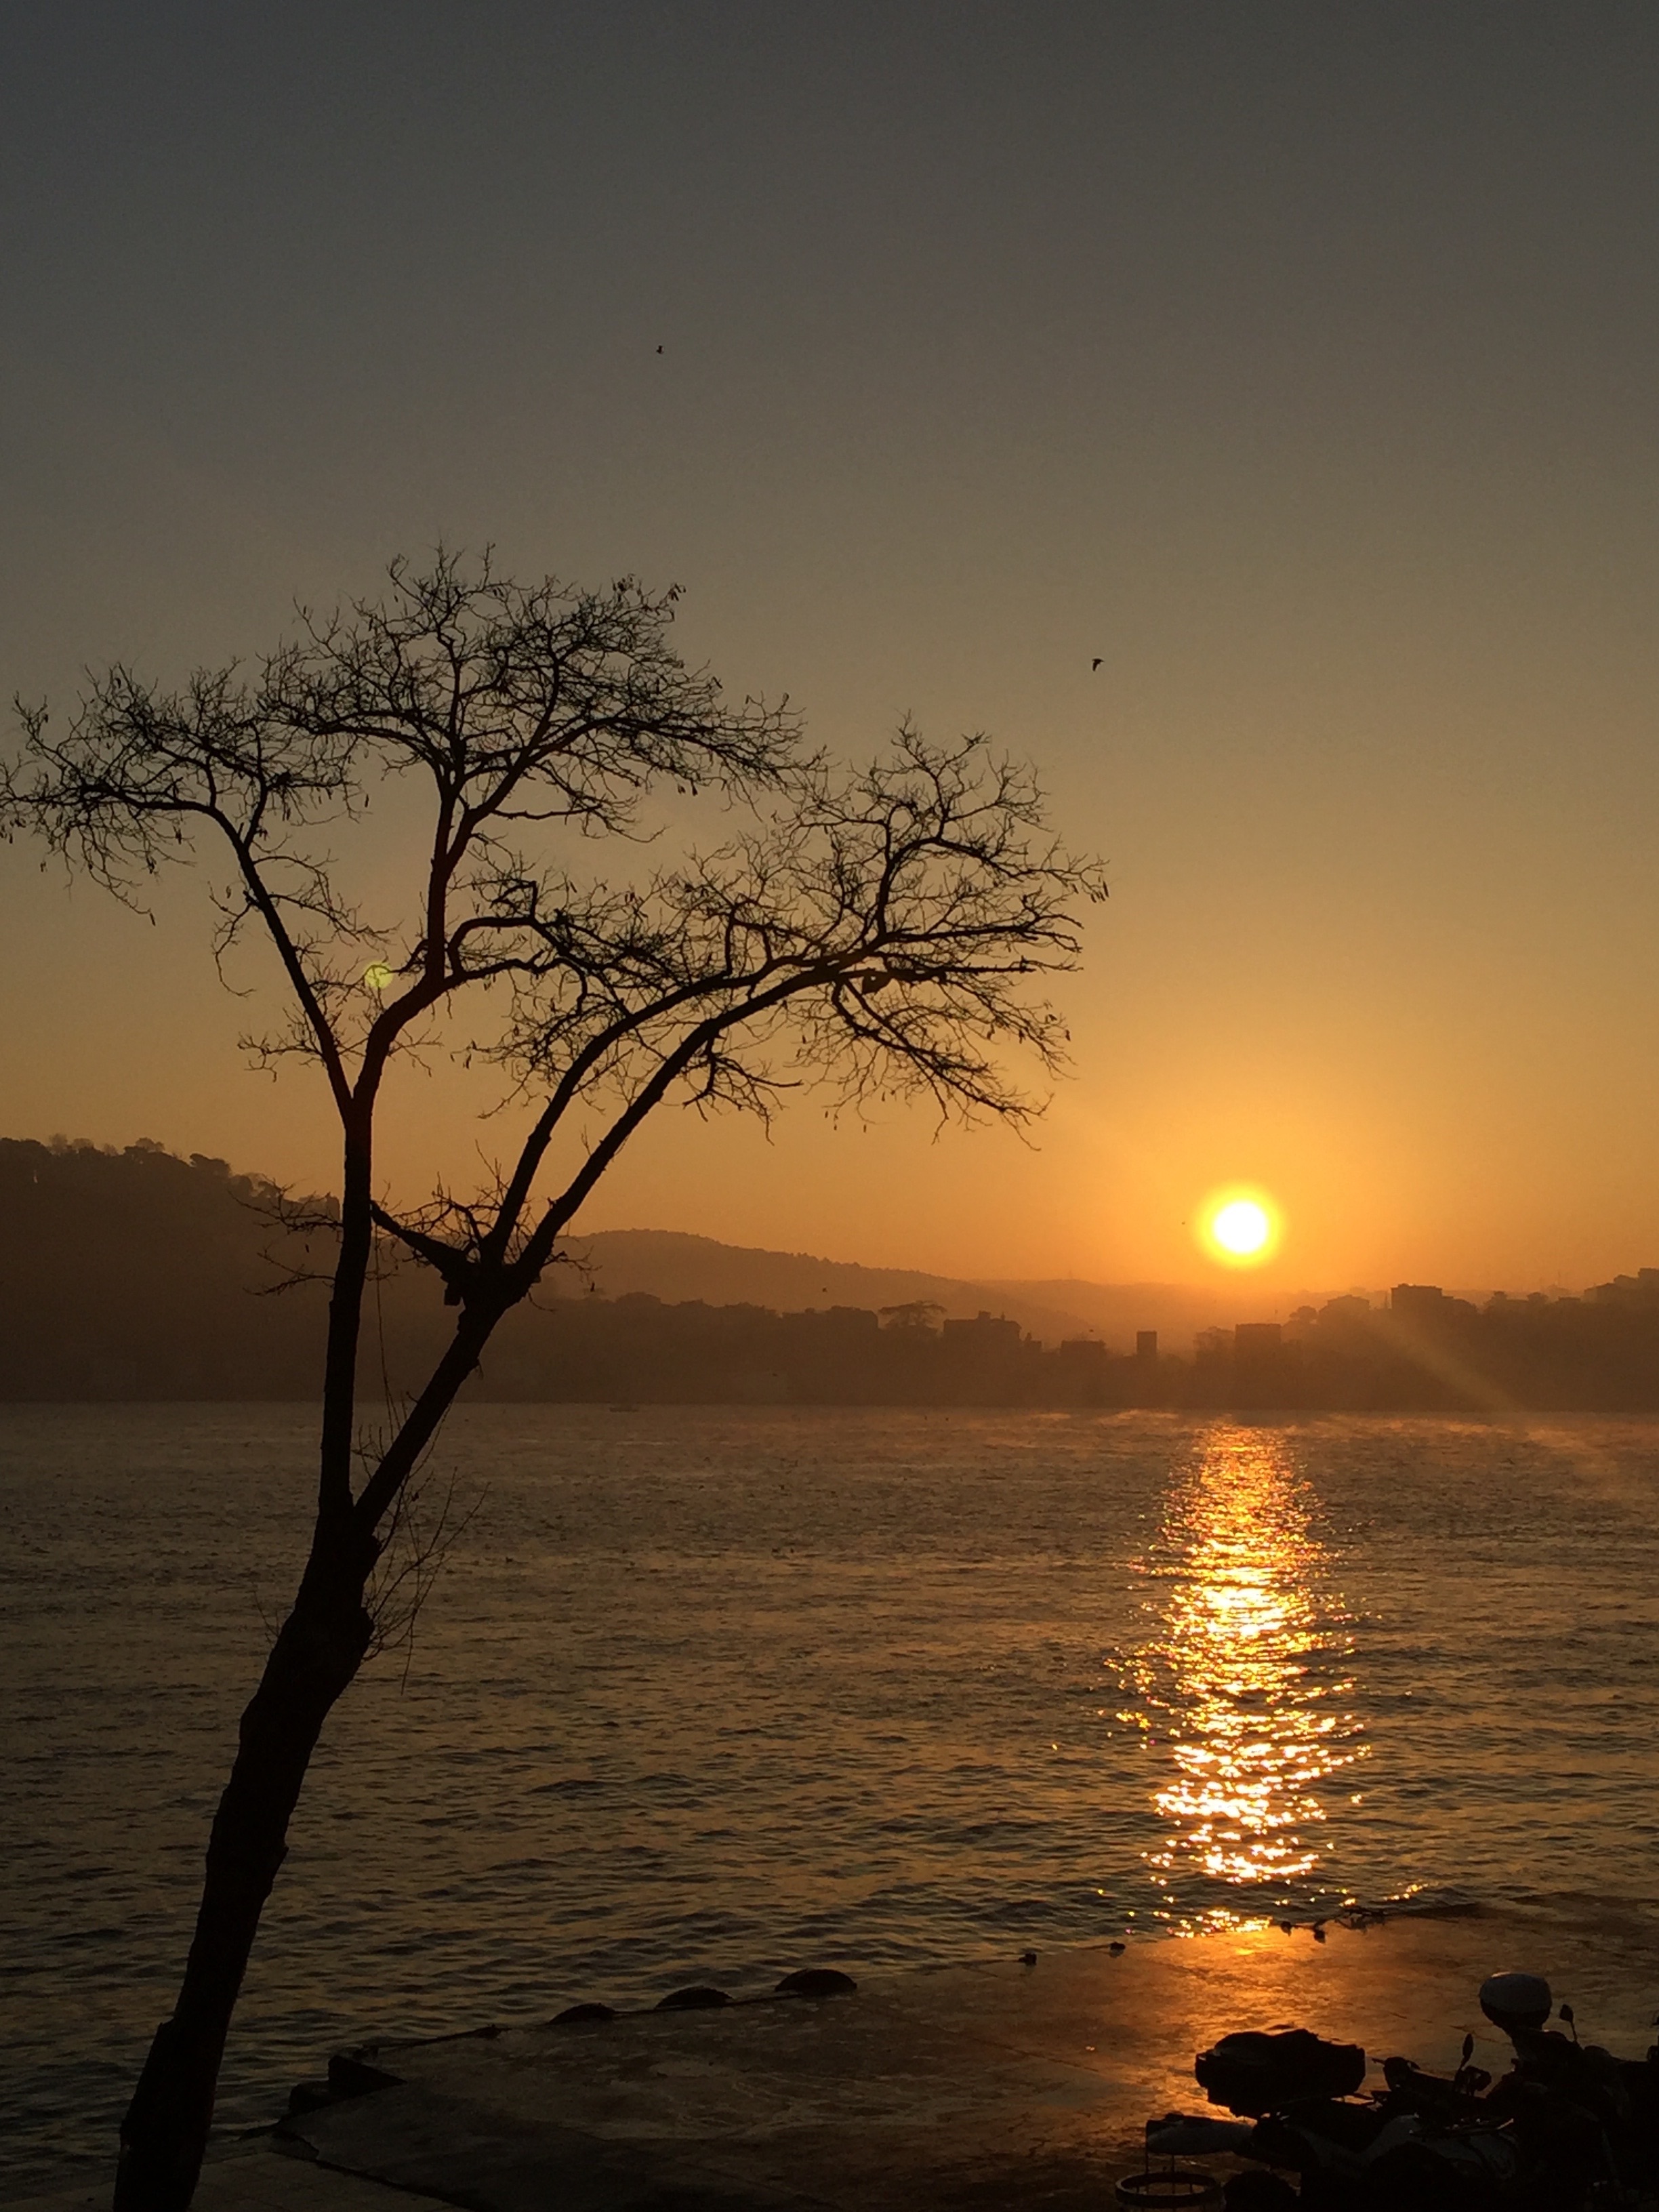
sea, tree, horizon, sun, sunrise, sunset, sunlight, morning, dawn, dusk, evening, reflection, afterglow, atmospheric phenomenon